Tree of Life (Kester)

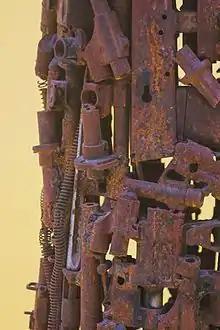
A close up of the trunk of the tree

The "Transforming Arms into Tools" organisation supplied the decommissioned weapons to the artists and his group for this and many other related pieces of sculpture.